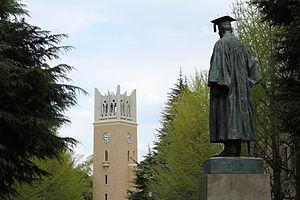
Statue d'Okuma (à droite) et auditorium Okuma (dans le fond) à l'université de Waseda, Tokyo.
L'université Waseda, couramment abrégé en Sōdai, est une université japonaise privée située à Tokyo. Elle est fondée en 1882 par l'homme d'État Ōkuma Shigenobu comme école spécialisée, et accède au statut d'université en 1920.